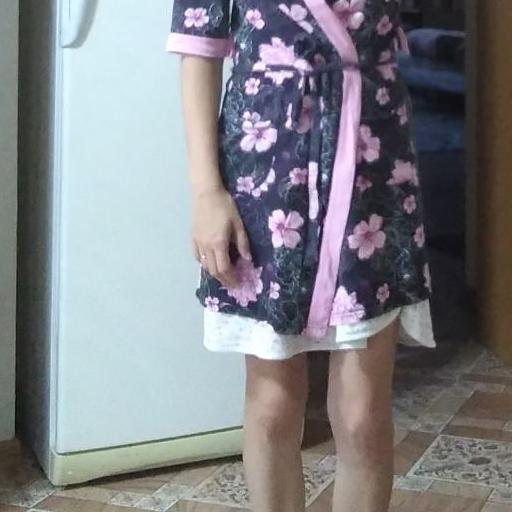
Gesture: no_gesture